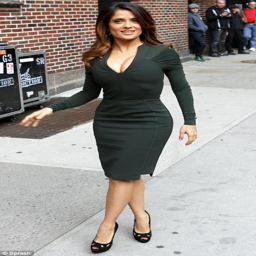
nothing else needed : the eye - popping outfit which boasted panels and long - sleeves needed little adding to it and the actress opted for no jewellery save for a pair of earrings